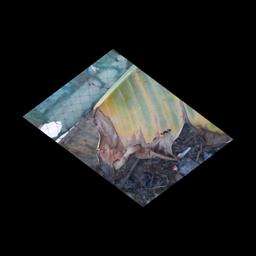
Label: POTASSIUM DEFICIENCY